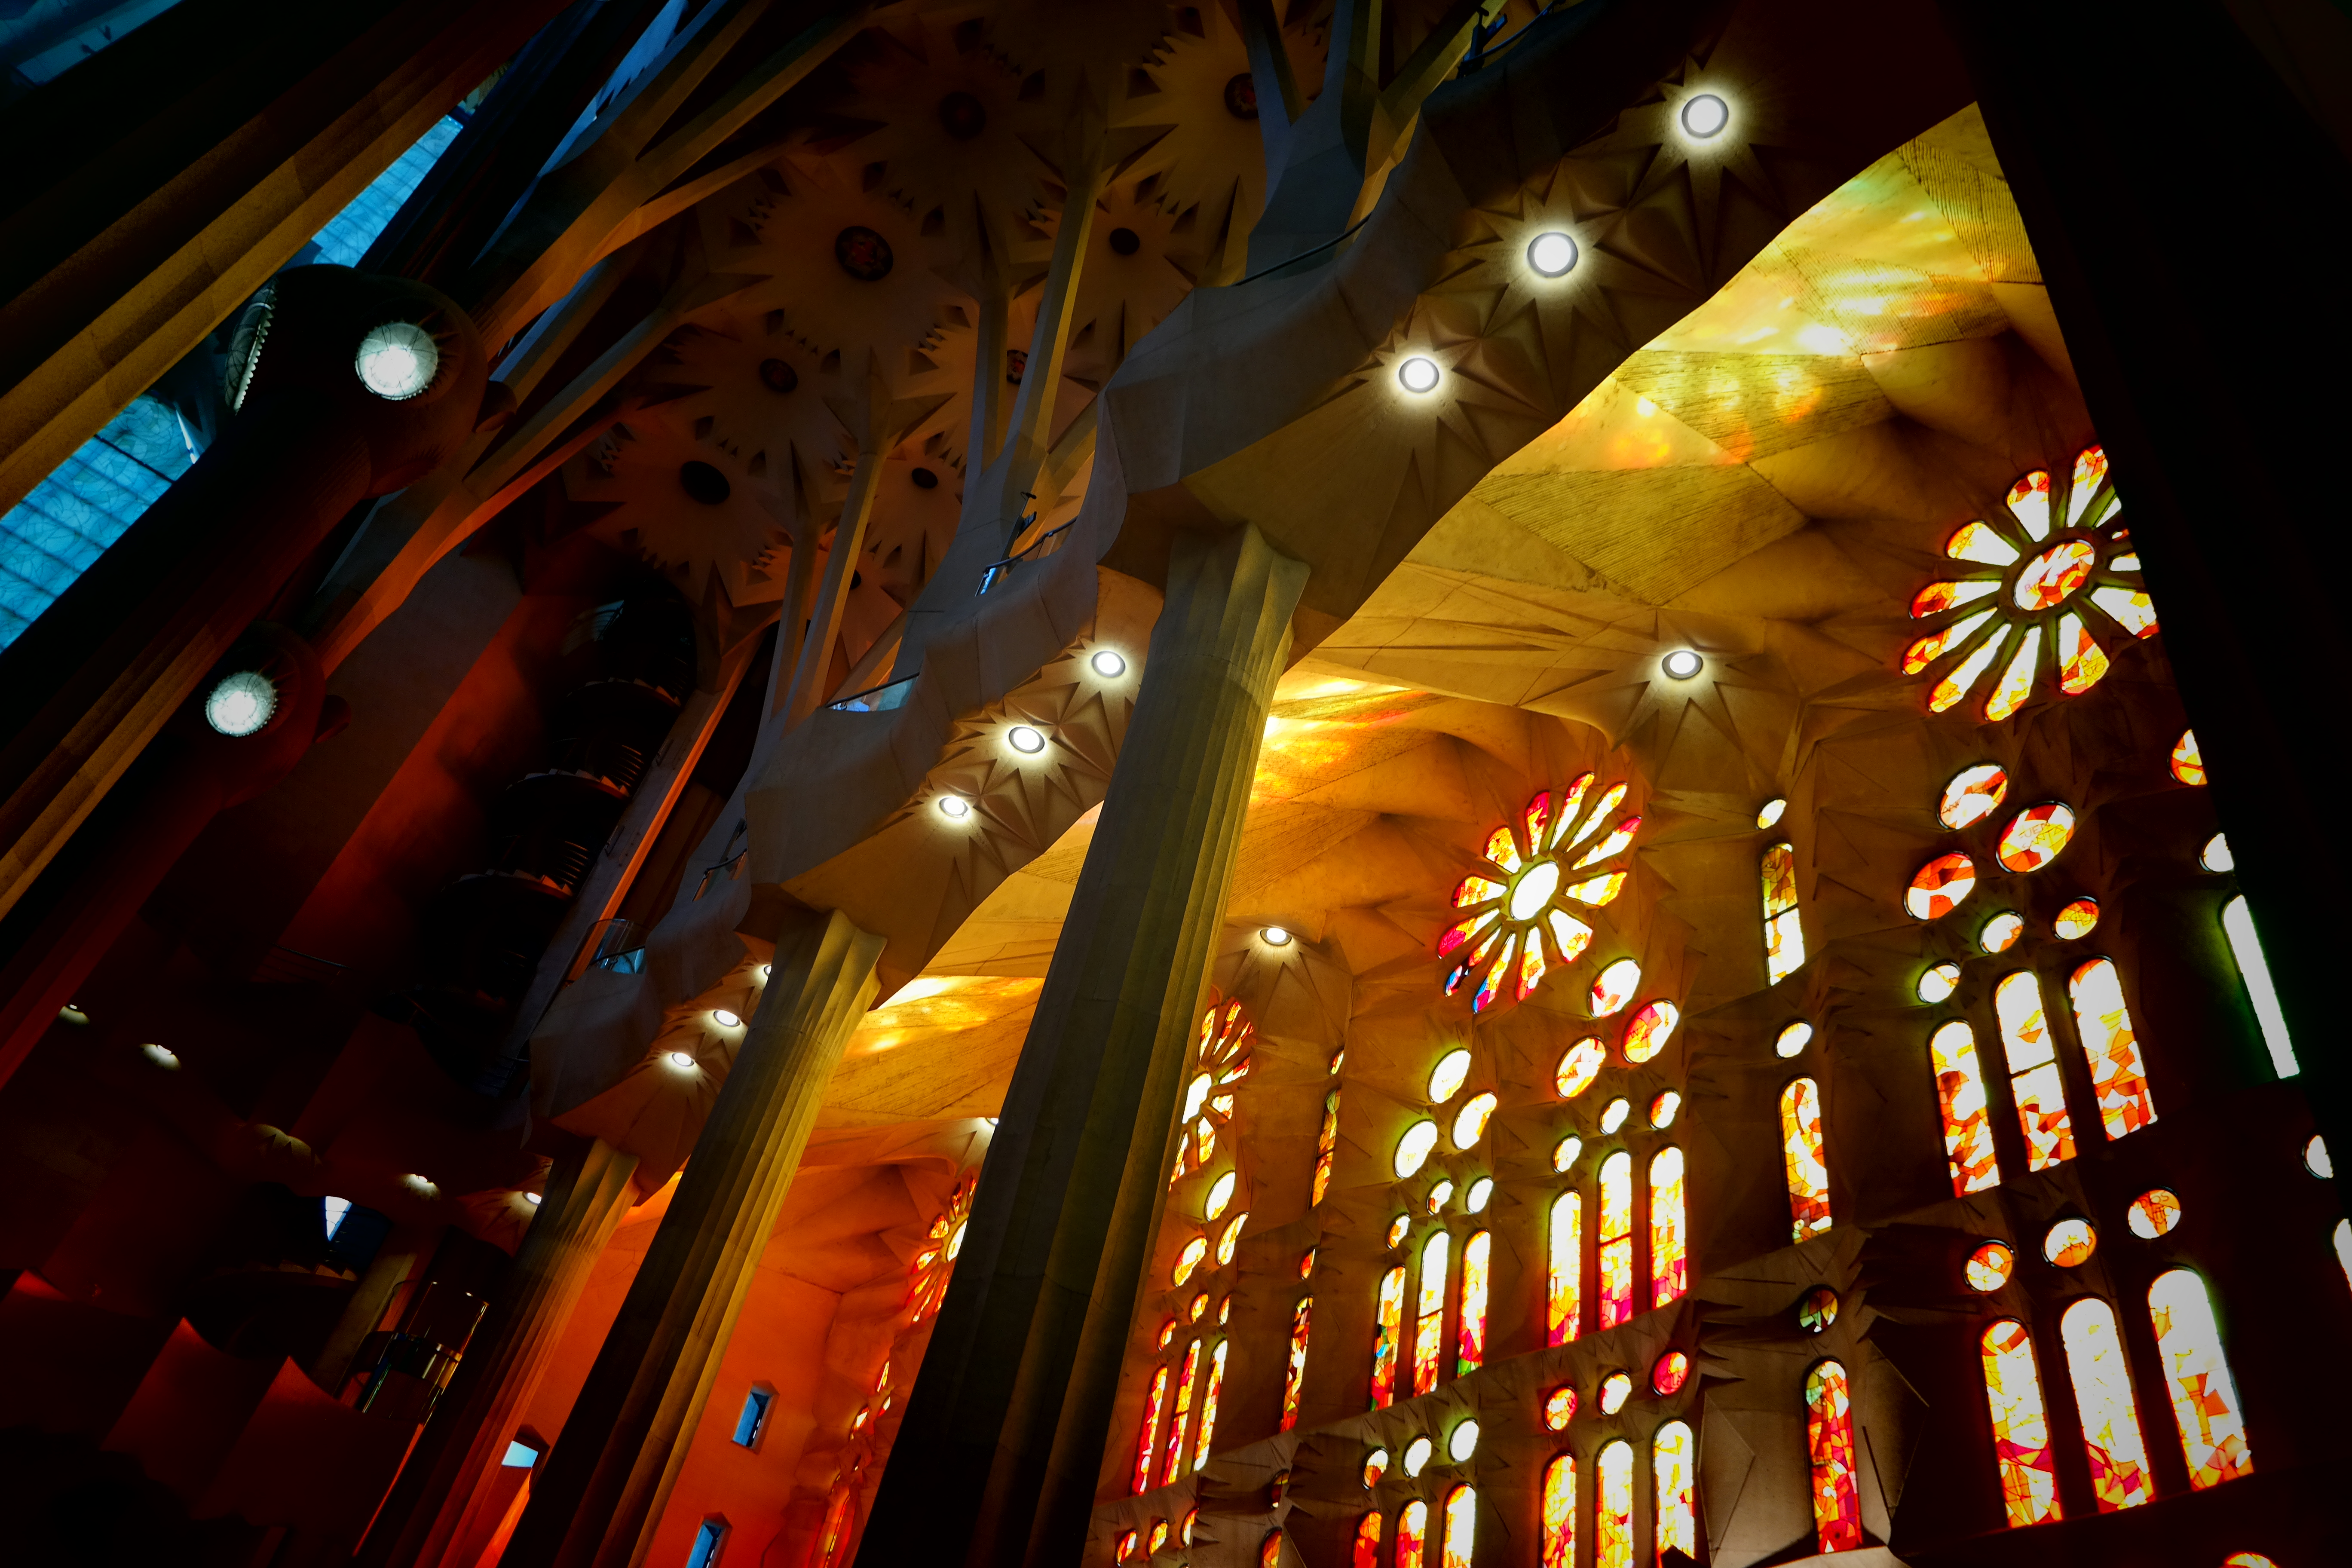
light, night, window, chapel, lighting, stained glass, fete